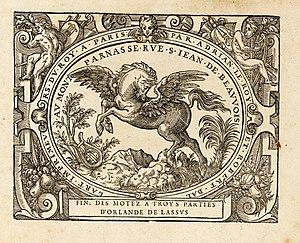
Typographical mark of Le Roy et Ballard, music printers (Paris)
Adrian Le Roy et Robert Ballard désigne un atelier d'imprimerie en musique actif à Paris de 1551 à 1598, formé par l'association du luthiste et compositeur Adrian Le Roy et de l'imprimeur Robert I Ballard, premier membre de la longue dynastie des Ballard.